Tailings dam

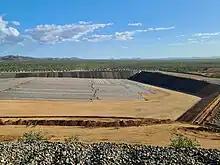
Bituminous geomembrane installation on the base and walls of a tailings storage facility.

Unlike water-retention dams, the height of a tailings dam is typically increased (raised) throughout the life of the particular mine. Typically, a base or starter dam is constructed, and as it fills with a mixture of tailings and water, it is raised. Material used to raise the dam can include the tailings (if their properties are suitable), earthfill, or rockfill. It is increasingly common for barrier systems such as geomembranes to be incorporated into tailings dams. Impermeable barriers can prevent or reduce seepage, thereby increasing the geotechnical and environmental stability of the dam.